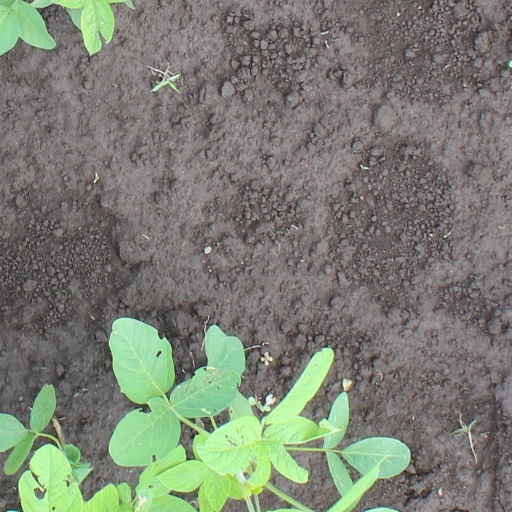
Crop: soybean